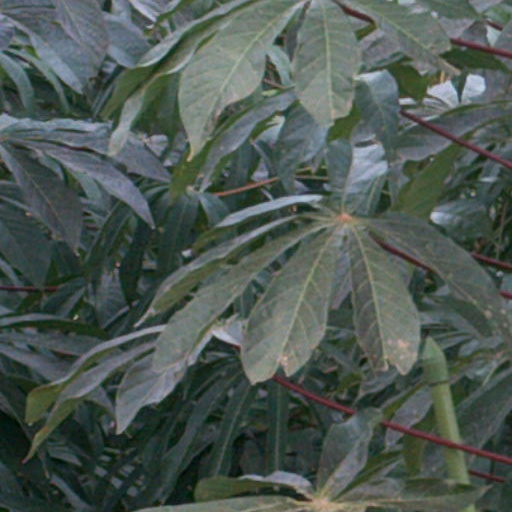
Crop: cassava